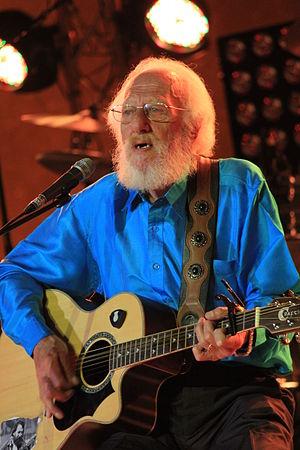
The Dublin Legends en concert au stade du moustoir lors du festival interceltique de Lorient 2014.